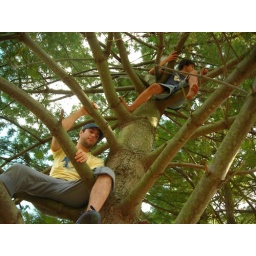
boys in tree